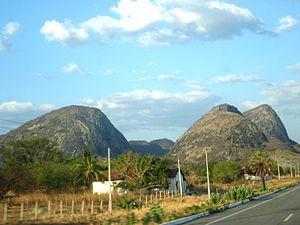
Le Ceará est l’un des États du Brésil. Il est situé au nord de la région Nordeste ; il est bordé au nord-est sur 775 km par l’océan Atlantique. L'État abrite 4,3% de la population brésilienne et ne produit que 2,1% du PIB brésilien.